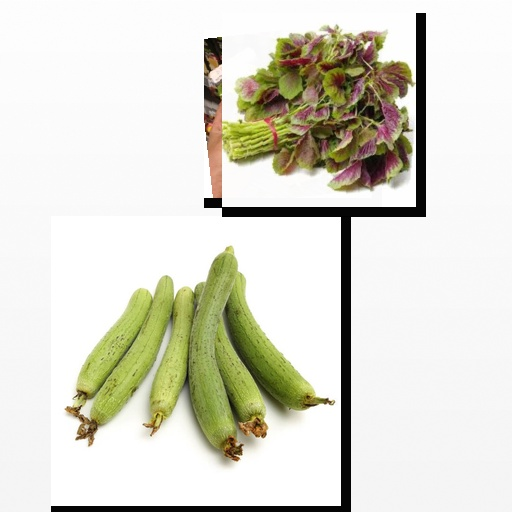
Food items: amaranth, ridge_gourd, orange_juice